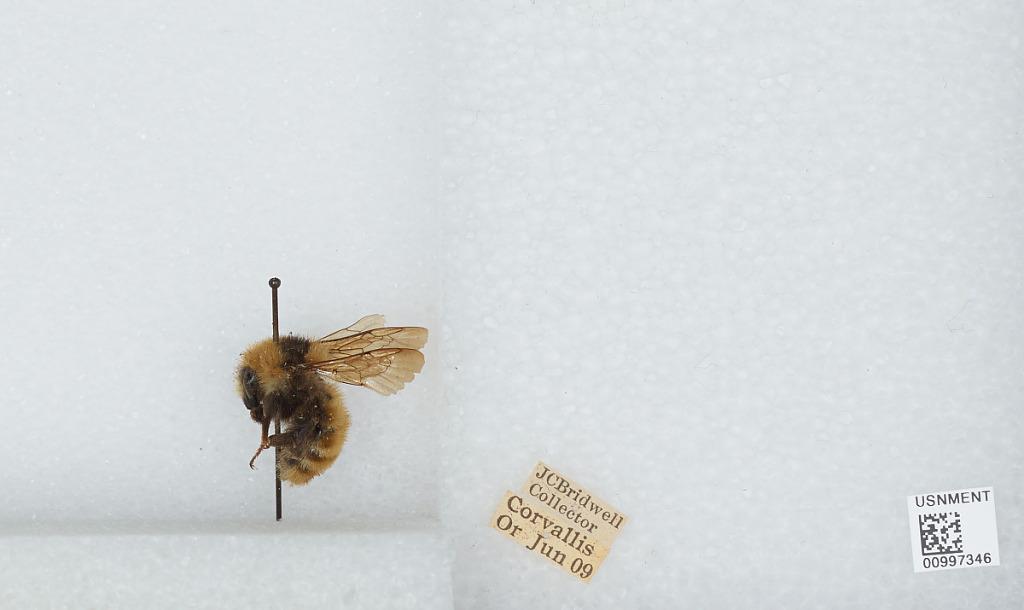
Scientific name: Bombus (Subterraneobombus) appositus Cresson
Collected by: J. Bridwell
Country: United States
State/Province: Oregon
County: Benton
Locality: Corvallis
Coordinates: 44.5667, -123.283